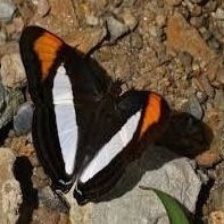
Species: Iphiclus sister